Red Cloud's War

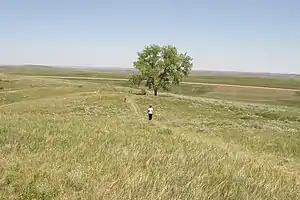
Massacre Hill, looking northeast from Fetterman Monument. The Arapaho and Cheyenne were concealed to the left (west) of the foot trail in this photo; the Lakota to the right (east).

Colonel Carrington said he ordered Fetterman not to cross Lodge Trail Ridge, where relief from the fort would be difficult, and that he told Grummond to remind Fetterman of his order. Upon leaving the fort, Fetterman, instead of marching down the wood road to the relief of the wood train, turned north and crossed the Sullivant Hills toward Lodge Trail Ridge. Within a few minutes of their departure, a Lakota decoy party including Oglala warrior Crazy Horse appeared on Lodge Trail Ridge. Fetterman took the bait; several of the warriors stood on their ponies and insultingly waggled their bare buttocks at the troopers. Fetterman and his company were joined by Grummond at the crossing of the creek; they deployed in skirmish line and marched over the Ridge in pursuit. They raced into the Peno Valley, where an estimated 1,000–3,000 Indians were concealed. They had fought the soldiers there on December 6.